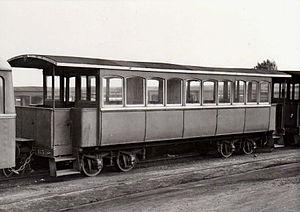
Les Transports urbains briochins, abrégés en TUB, sont un service de transport en commun organisé par Saint-Brieuc Armor Agglomération desservant l'ensemble de son territoire. Exploité principalement par la société publique locale Baie d'Armor Transports, le réseau se compose de 29 lignes de bus. Le service propose également le TUB'Express, le ProxiTUB, les MobiTUB, les DomiTUB et enfin les services scolaires de l'agglomération briochine.
Les chemins de fer des Côtes-du-Nord sont un ancien réseau ferroviaire départemental à voie métrique. Composées de 19 lignes, ces voies ferrées d'intérêt local quadrillaient le département des Côtes-du-Nord, en Bretagne. Avec ses 452 km, ce fut l'un des plus grands réseaux départementaux de France. Il doit en partie sa renommée aux nombreux ponts et viaducs construits par l'audacieux ingénieur en chef Louis Harel de la Noë.
Le réseau Ti'Bus est un ancien service de transport en commun interurbain desservant la plupart des communes du département des Côtes-d'Armor en région Bretagne.